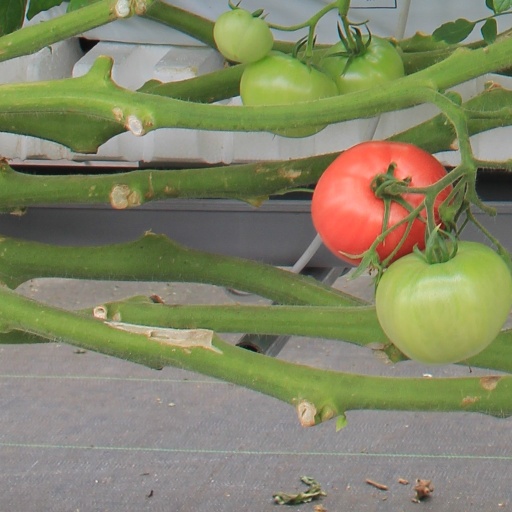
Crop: tomato